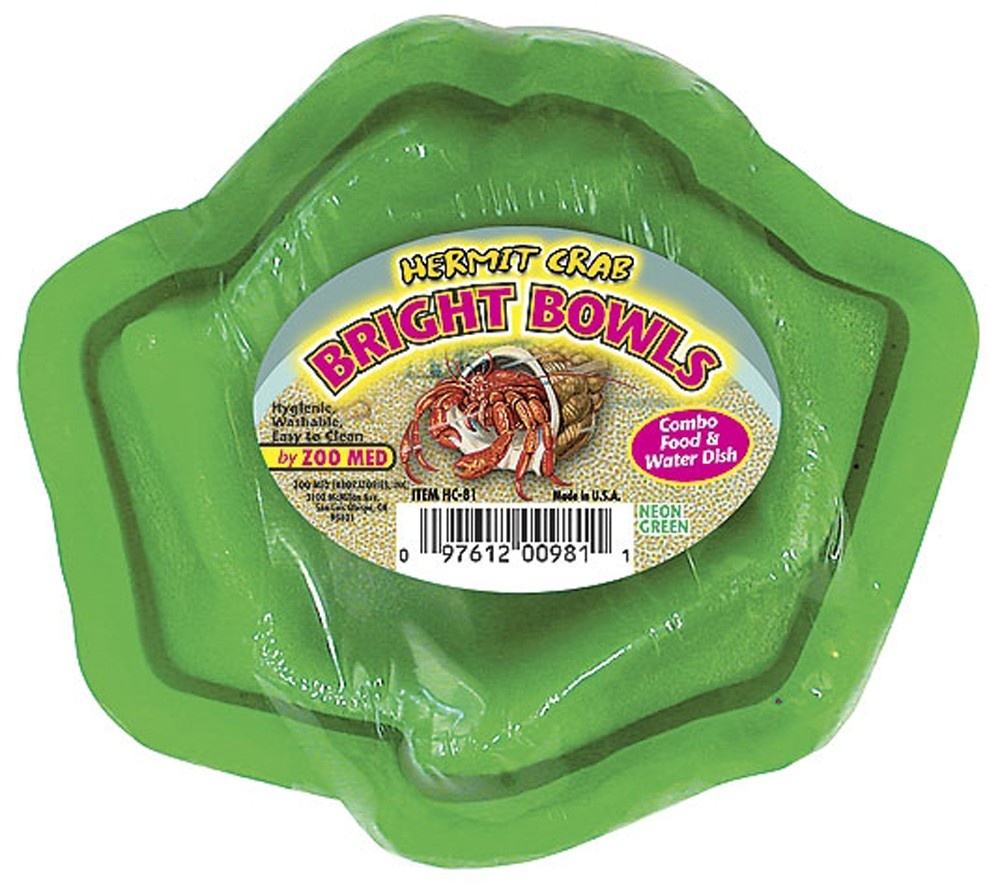
Zoo Med Hermit Crab Bowls - Green
Brand: Zoo Med
A matched set of food and water dishes in cool Neon colors! Additional Information: Hygienic, washable, and easy to clean!
Category: Animals & Pet Supplies > Pet Supplies > Reptile & Amphibian Supplies > Reptile & Amphibian Food